Aleksandr Kutitsky

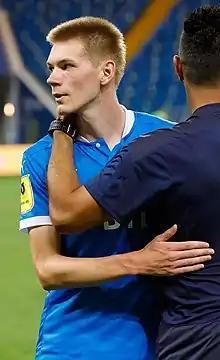
Kutitsky with Dynamo Moscow in 2021

Aleksandr Olegovich Kutitsky (born 1 January 2002) is a Russian football player who plays for FC Dynamo Moscow. His primary position is defensive midfielder, and he also plays as a centre-back.